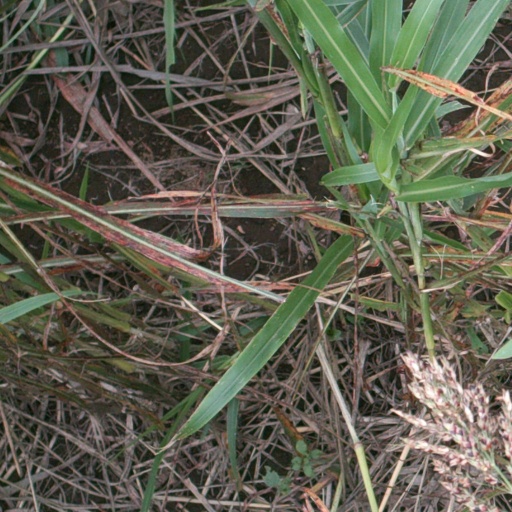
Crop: sorghum